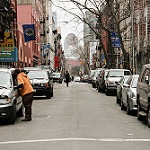
Label: street